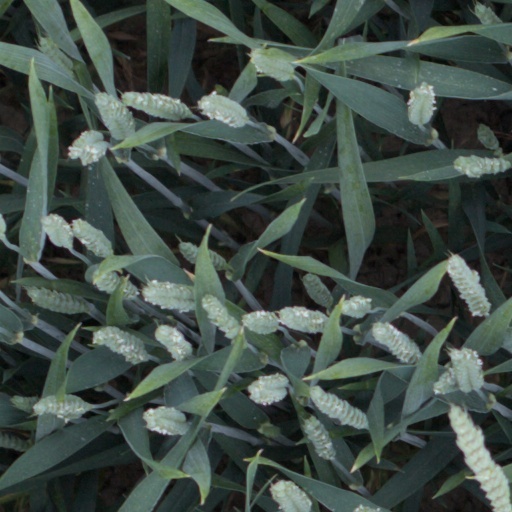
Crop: wheat